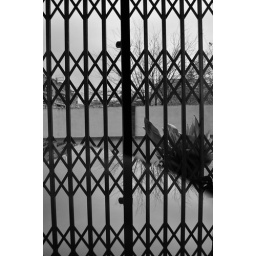
The reflection of the terrace door caught in a glass table top.